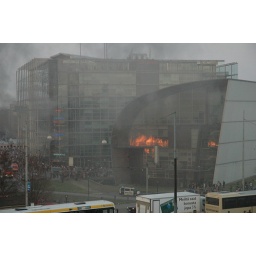
The makasiinit -fire reflecting in the glass wall of Kiasma - the museum of contemporary art.